Joan Bardina Castarà

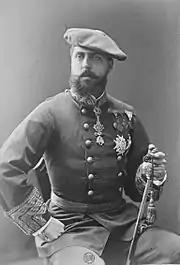
Carlos VII

Bardina did not demonstrate political sympathies until the mid-1890s; influenced by the spirit of fellow seminarians, he neared Carlism. In 1895 he published first poems in the Carlist press, signed with a histrionic pen-name "Valcarlos", and kept contributing to various Traditionalist titles; his pieces featured belligerent tone and scarce maturity. In 1897 he co-founded the Barcelona section of , an activity which triggered correspondence between the minister of justice and ecclesiastic authorities. The same year Bardina joined a newly launched Carlist satirical weekly in Catalan, "", and quickly emerged as one of its key contributors.